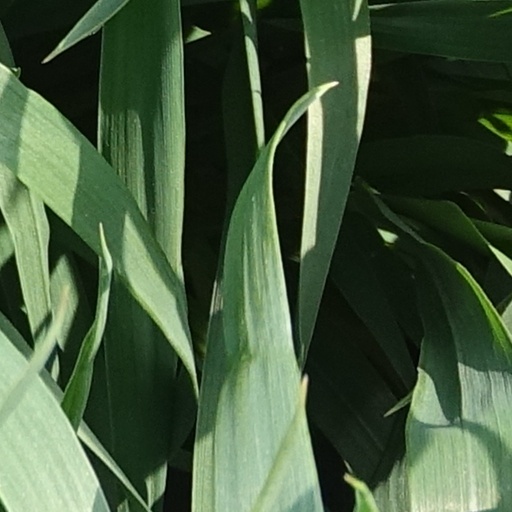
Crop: wheat